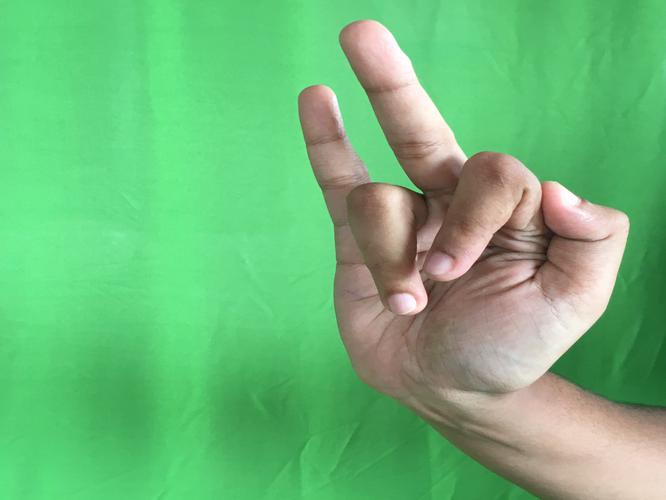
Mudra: Shukatundam
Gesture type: single_hand